Nuclear power in Japan

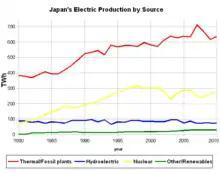
Up to 2011, Japan had steadily increased its nuclear generation over time. A dip in 2003 was due to TEPCO data falsification scandals in 2002 and caused a poor operating record.

General Electric offered light water reactors at a discounted price as soon as Yasuhiro Nakasone, then the Minister of Science and Technology, began revising the country's nuclear power strategy in 1961. This offer was accepted, and Tsuruga-1 was commissioned in March 1970 as Japan's first BWR. GE teamed up with Hitachi and Toshiba to build BWRs, while Westinghouse collaborated with Mitsubishi Heavy Industries (MHI) to promote PWRs. By the late 1970s, these companies began constructing plants independently. All nuclear reactors built in Japan have been either BWRs or PWRs, with Hitachi and Toshiba (which later acquired Westinghouse's nuclear division to build PWRs as well) still responsible for the former and MHI for the latter.